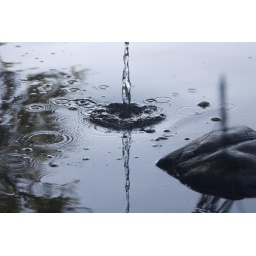
water drop in delaware river